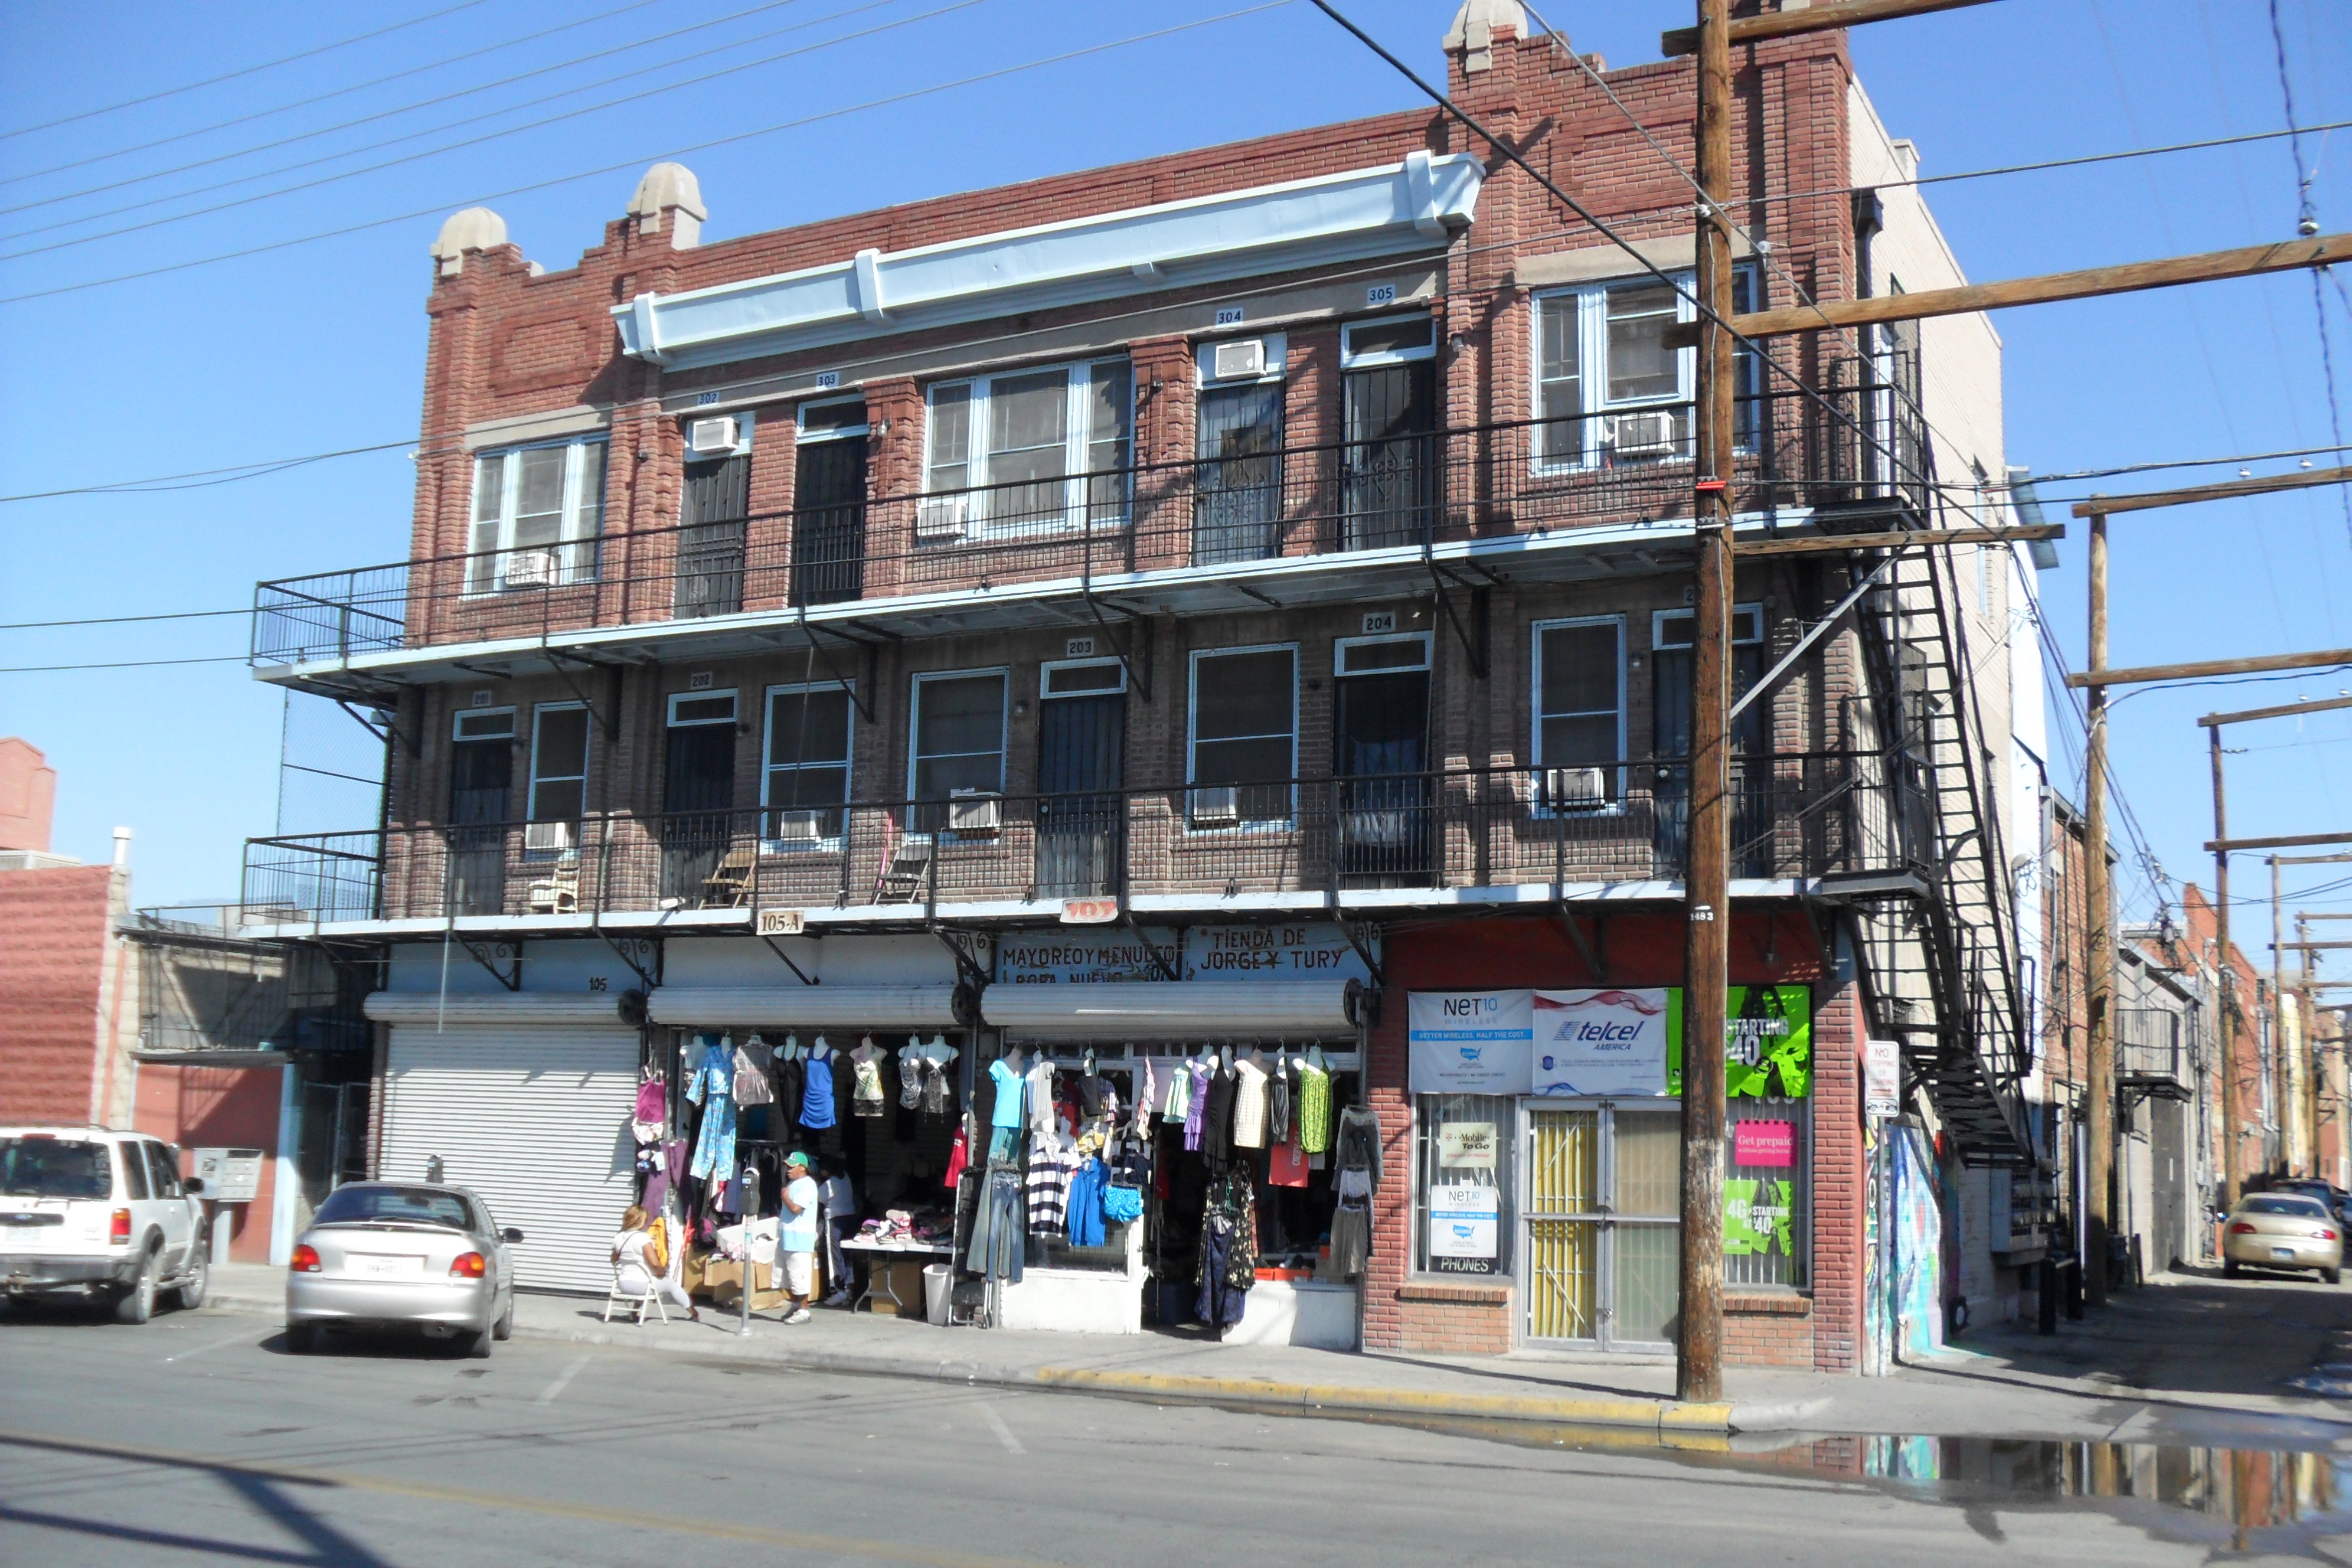
town, downtown, plaza, facade, neighbourhood, real estate, residential area